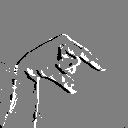
ASL letter: q